Jayeebhava

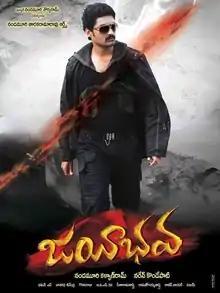
Poster

Jayeebhava (transl. Be Victorious) is a 2009 Indian Telugu-language action film directed by Naren Kondepati. It stars Kalyan Ram and Hansika Motwani in the lead roles. The music was composed by S. S. Thaman. The film was a failure at the box office. This film was dubbed into Hindi as "Badmash No. 1".